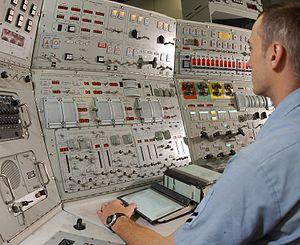
La base navale de Kings Bay est une base de la marine américaine située près de la ville de Saint-Marys dans le comté de Camden au sud-est de la Géorgie, et non loin de Jacksonville, en Floride. La base sous-marine est le port d'attache pour l'United States Fleet Forces Command sur la Côte Est de la flotte de sous-marin nucléaire lanceur d'engins. Cette base sous-marine couvre, en 2013, environ 6 400 hectares de terres, dont 1 600 hectares des zones humides protégées et emploie plus de 9 000 personnes.